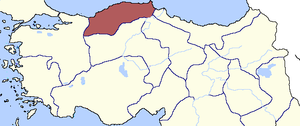
L'eyalet ou pachalik de Kastamonu est une province de l'Empire ottoman située en Anatolie, sur le mer Noire, créée en 1827 par division de l'ancien eyalet d'Anatolie. Sa capitale était Kastamonu. La réforme administrative de 1864, qui transforme les eyalets en vilayets, en fait le vilayet de Kastamonu.